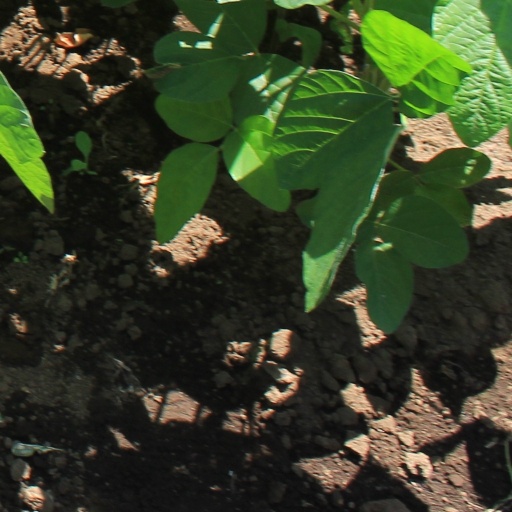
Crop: soybean